Battle of Pavia tapestries

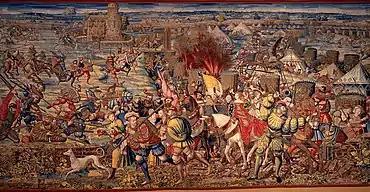
One tapestry of the set

The Battle of Pavia tapestries are a set of seven tapestries made from about 1528 to 1531 depicting events from the Battle of Pavia of 24 February 1525.